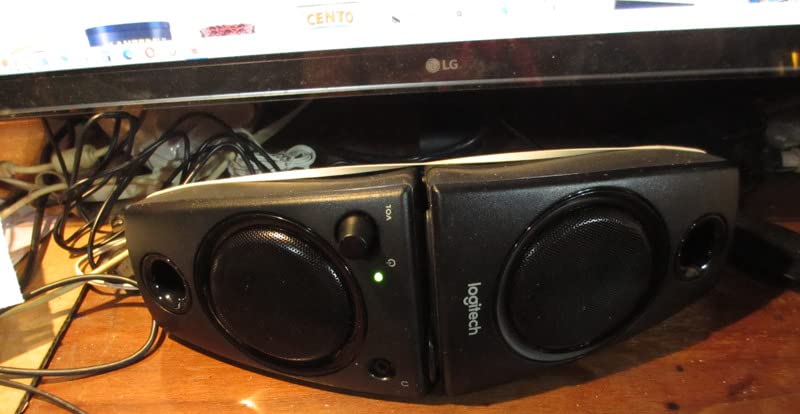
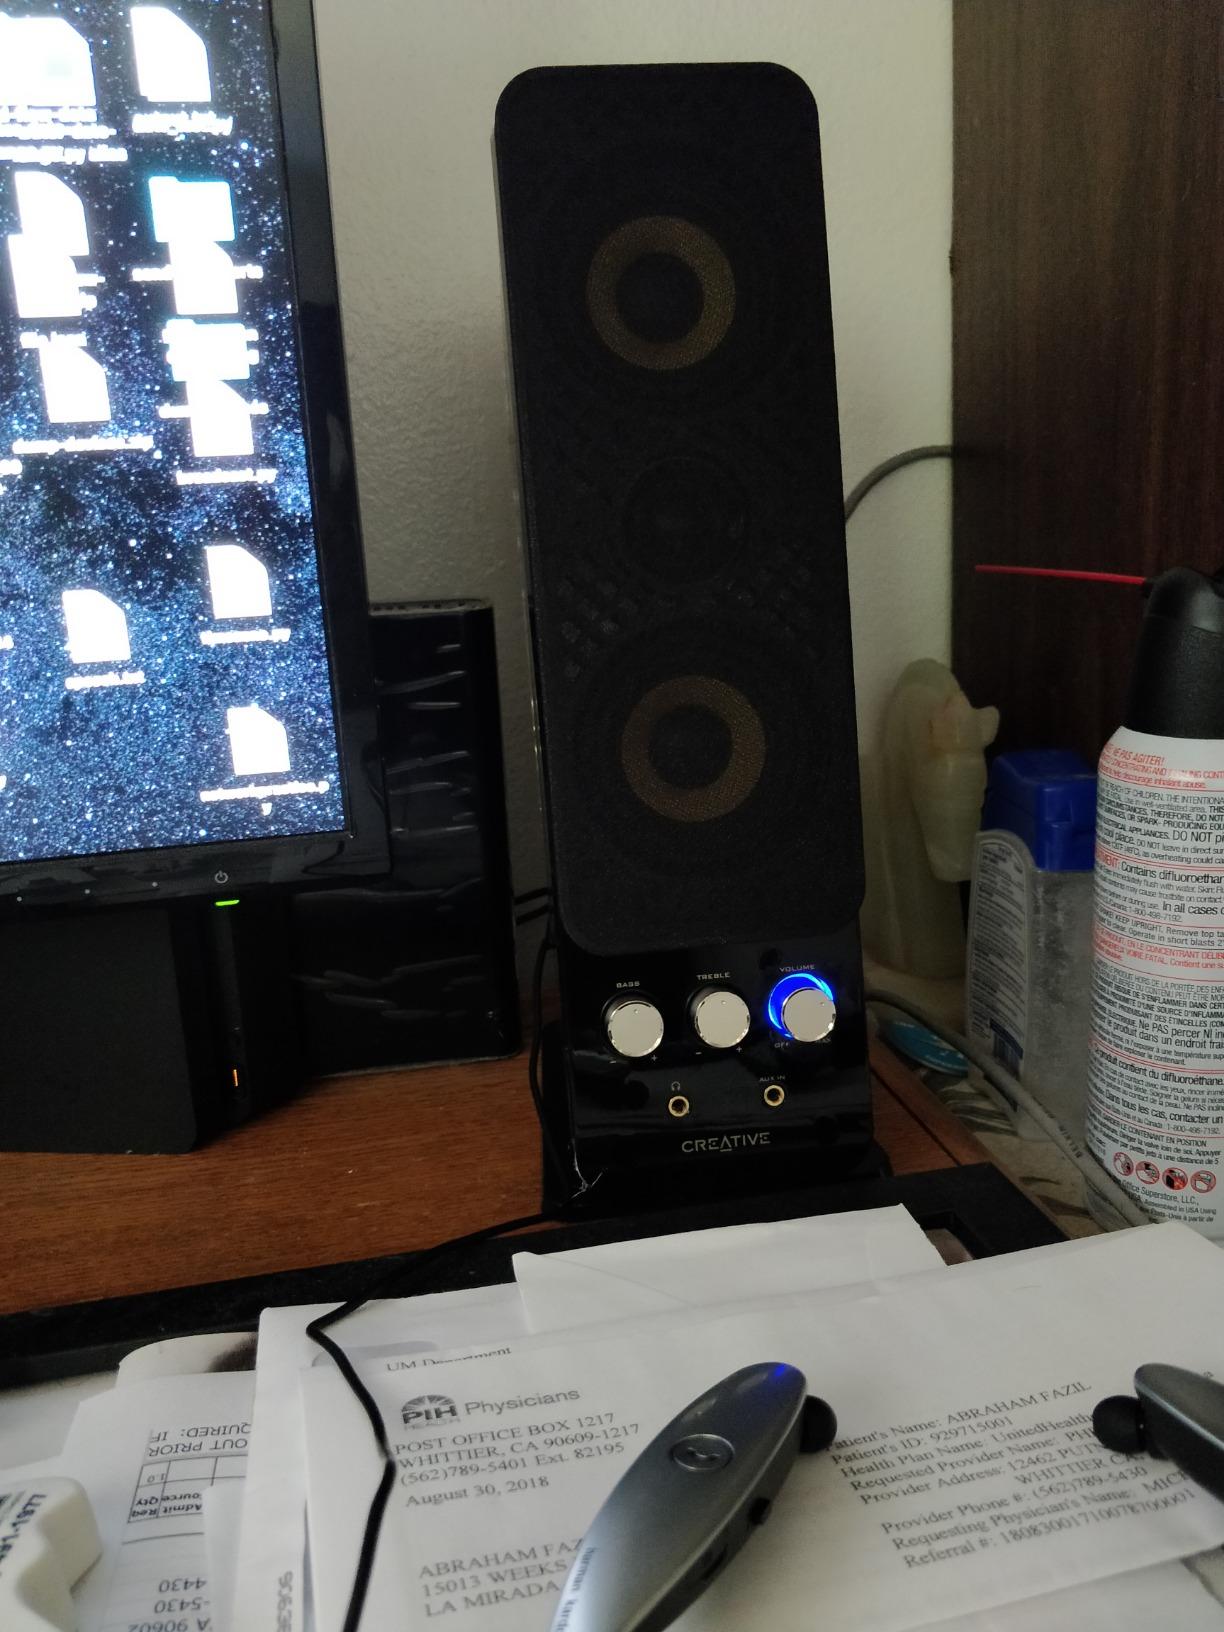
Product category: speaker
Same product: no